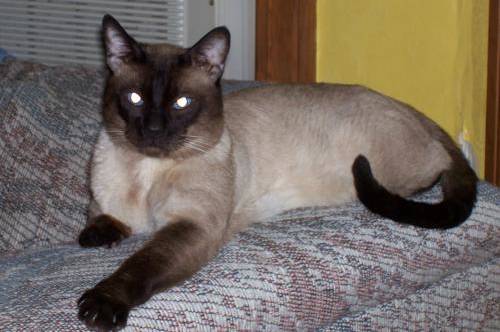
Label: cat